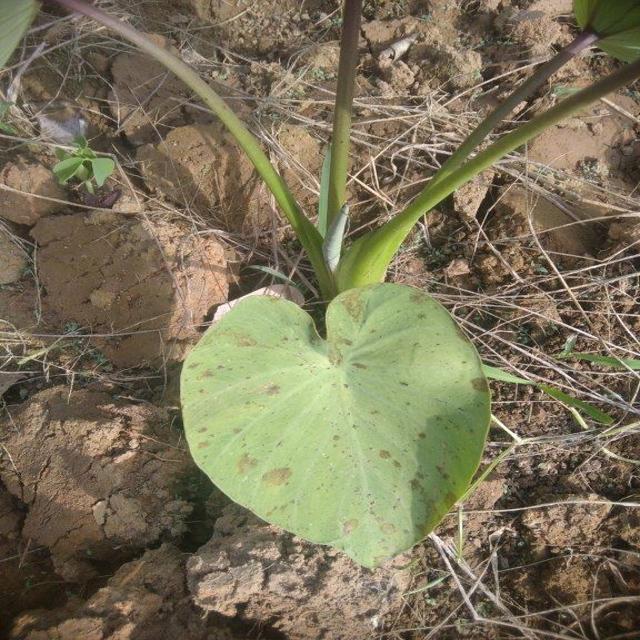
Label: Mid_Blight